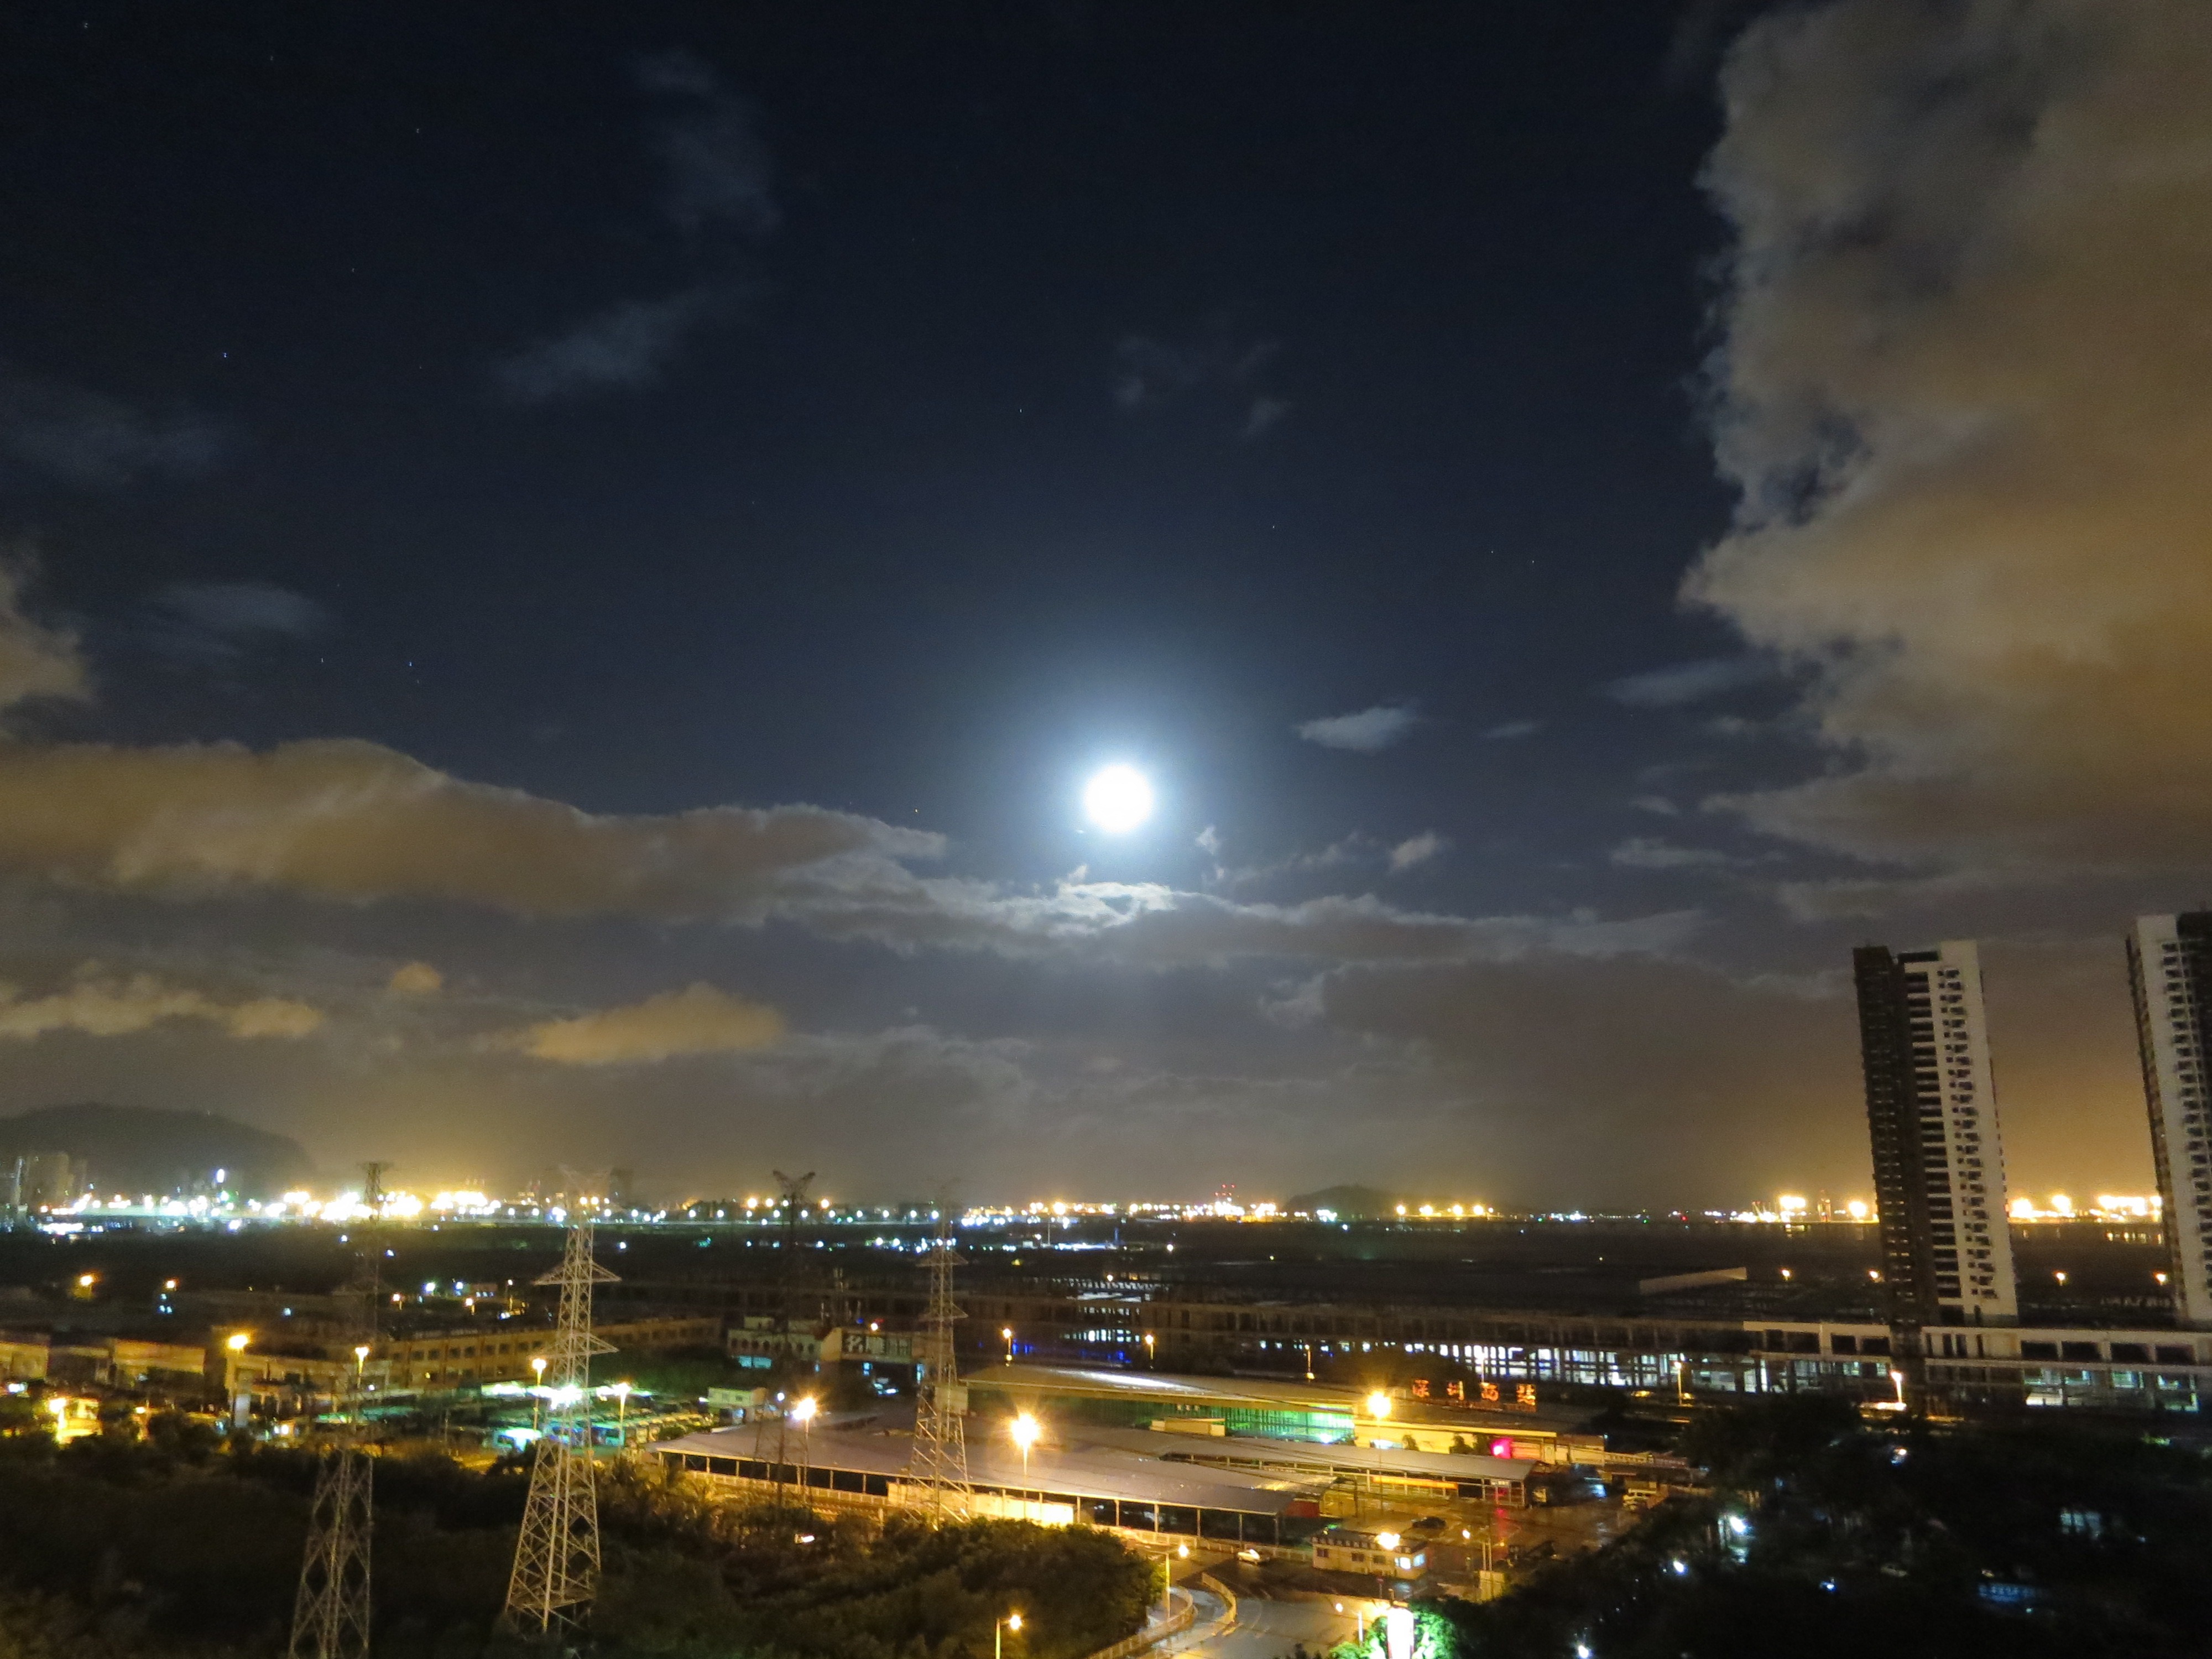
horizon, cloud, sky, skyline, night, sunlight, dawn, city, cityscape, dusk, evening, reflection, moon, the night sky